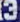
Number: 3